Attack of the Mutant Penguins

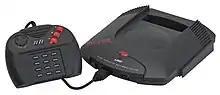
"Attack of the Mutant Penguins" was part of an effort by Atari to work with independent developers and create games for the Jaguar.

"Attack of the Mutant Penguins" was created by Sunrise Games (previously WJS Design), a Leeds-based game developer founded by Wayne Smithson in 1982 under the name Smithson Computing. It was one of the first projects from Atari Corporation's European development center, a software division established with the aim of working with independent developers around Europe to create games for the Atari Jaguar. Atari had asked various studios to propose new game concepts, and they selected "Mutant Penguins" after a presentation from Sunrise Games.